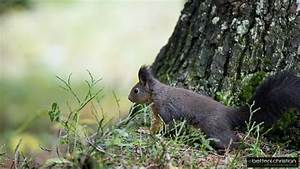
Label: squirrel